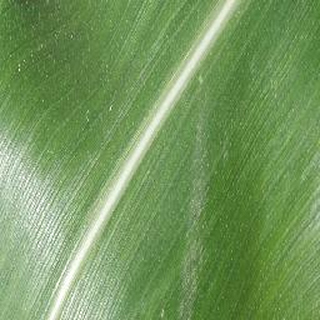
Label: healthy_corn